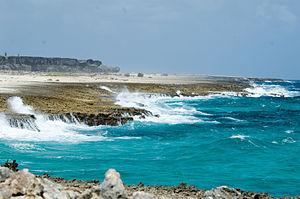
Le Parc national Washington Slagbaai est un parc national et une réserve écologique qui occupe l'extrémité nord-ouest de l'île de Bonaire dans les Caraïbes néerlandaises. Les 5 643 hectares du parc couvrant approximativement 20 % de l'île sont gérées par STINAPA Bonaire, une organisation sans but lucratif dépendant des autorités publique de Bonaire. Créé en 1969, le Parc national Washington Slagbaai fut la première réserve naturelle des Caraïbes néerlandaises.